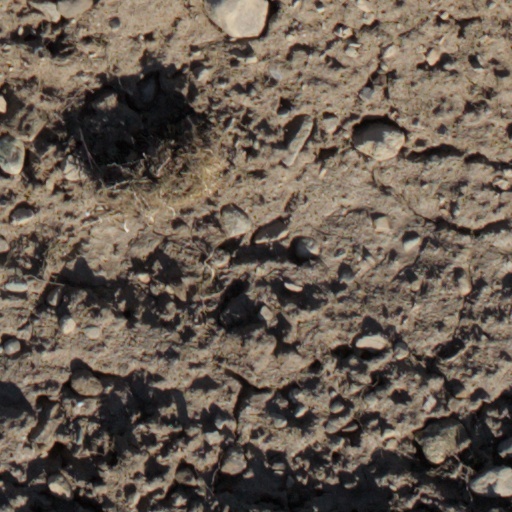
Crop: wheat